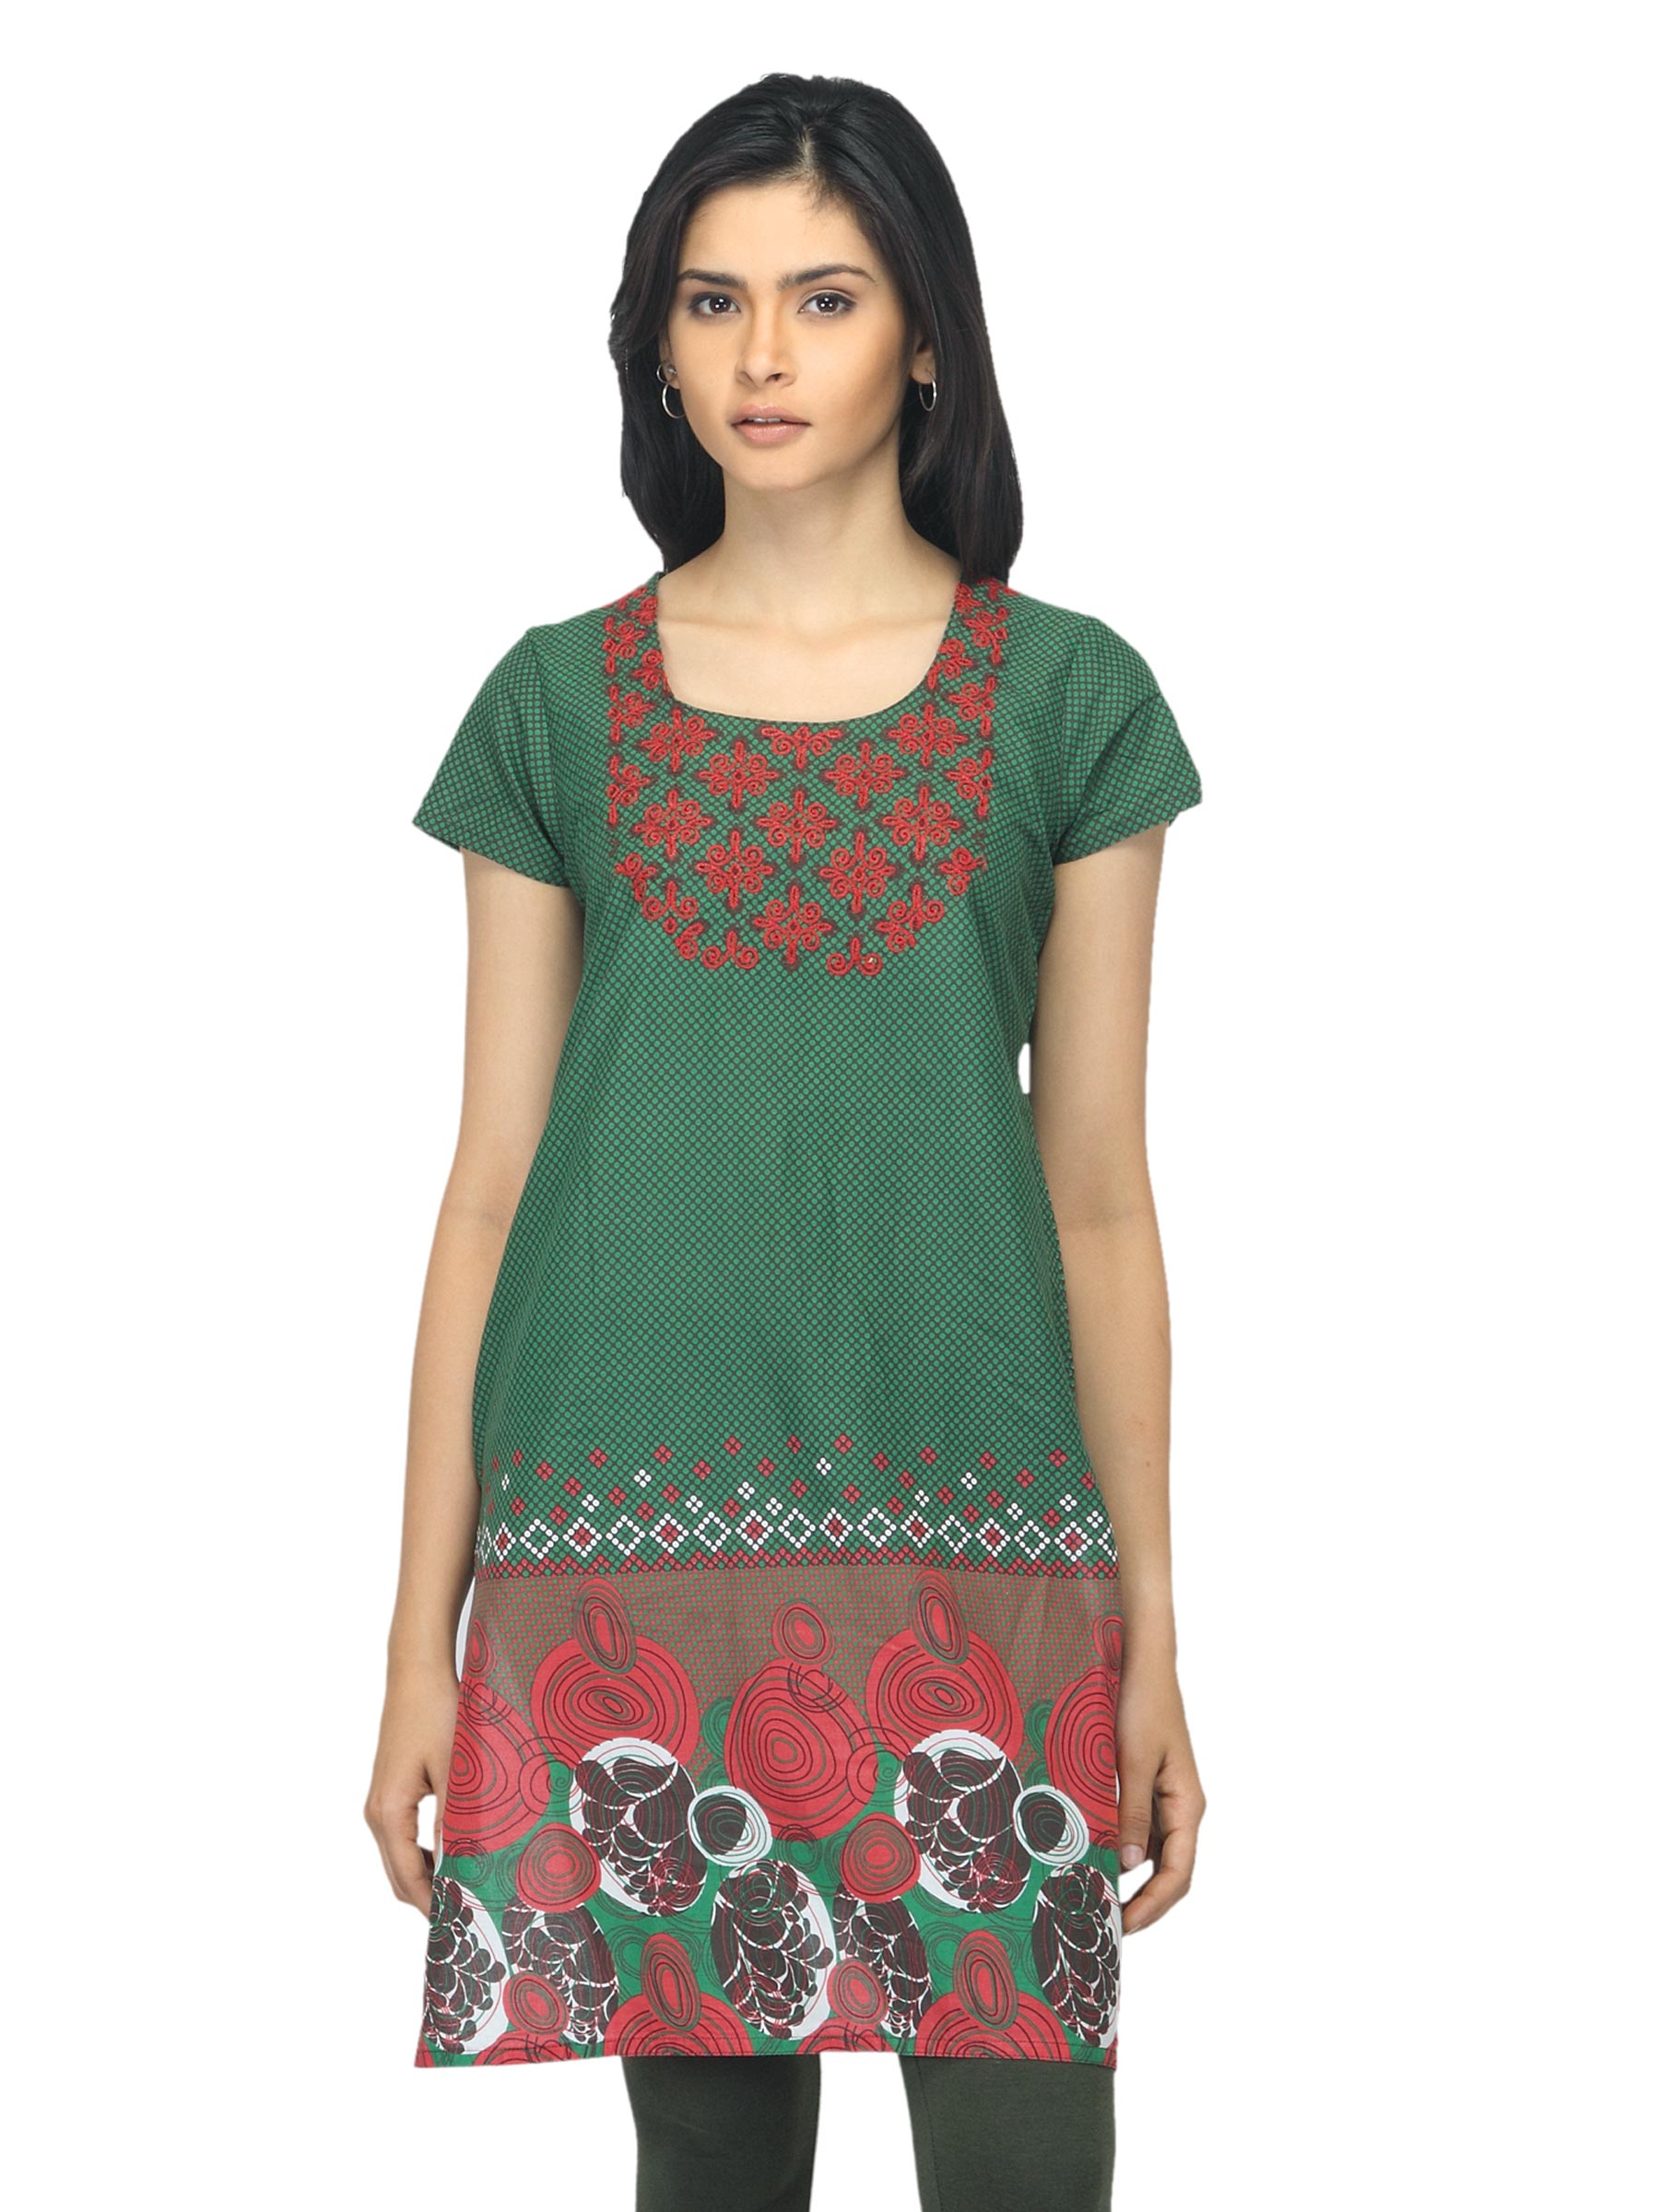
Folklore Women Printed Green Kurta
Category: Apparel / Topwear / Kurtas
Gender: Women
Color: Green
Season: Summer 2012
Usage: Ethnic